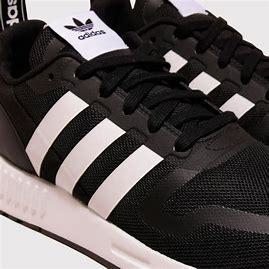
Brand: Adidas
Model: Multix